Theodor Croneiss

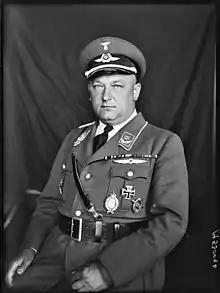
Theodor Croneiss in Deutscher Luftsportverband Uniform ca. 1934

Oberleutnant Theodor Croneiss (18 December 1894 – 7 November 1942) was a World War I fighter pilot credited with five aerial victories.